Springfield Park (London)

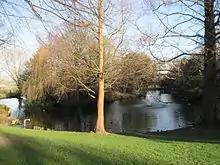
Lake in Springfield Park

The Georgian era Springfield House stands near the main entrance to the park on a road known simply as Springfield. It was a private residence well before the surroundings were given over to housing in the mid-Victorian period. The park area remained intact as a private estate until 1902 when the house and land went up for sale. A group of local businessmen saved the park when it went up for auction and eventually the London County Council took over responsibility for the park and it opened to the public on 5 August 1905.